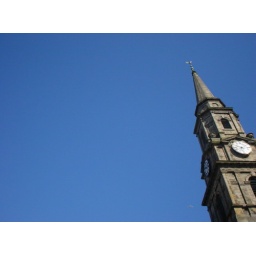
blue sky in Scotland